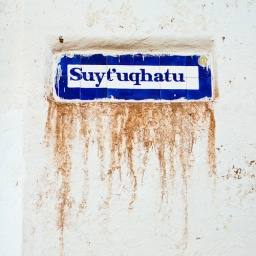
A street sign in Quechua, Cuzco